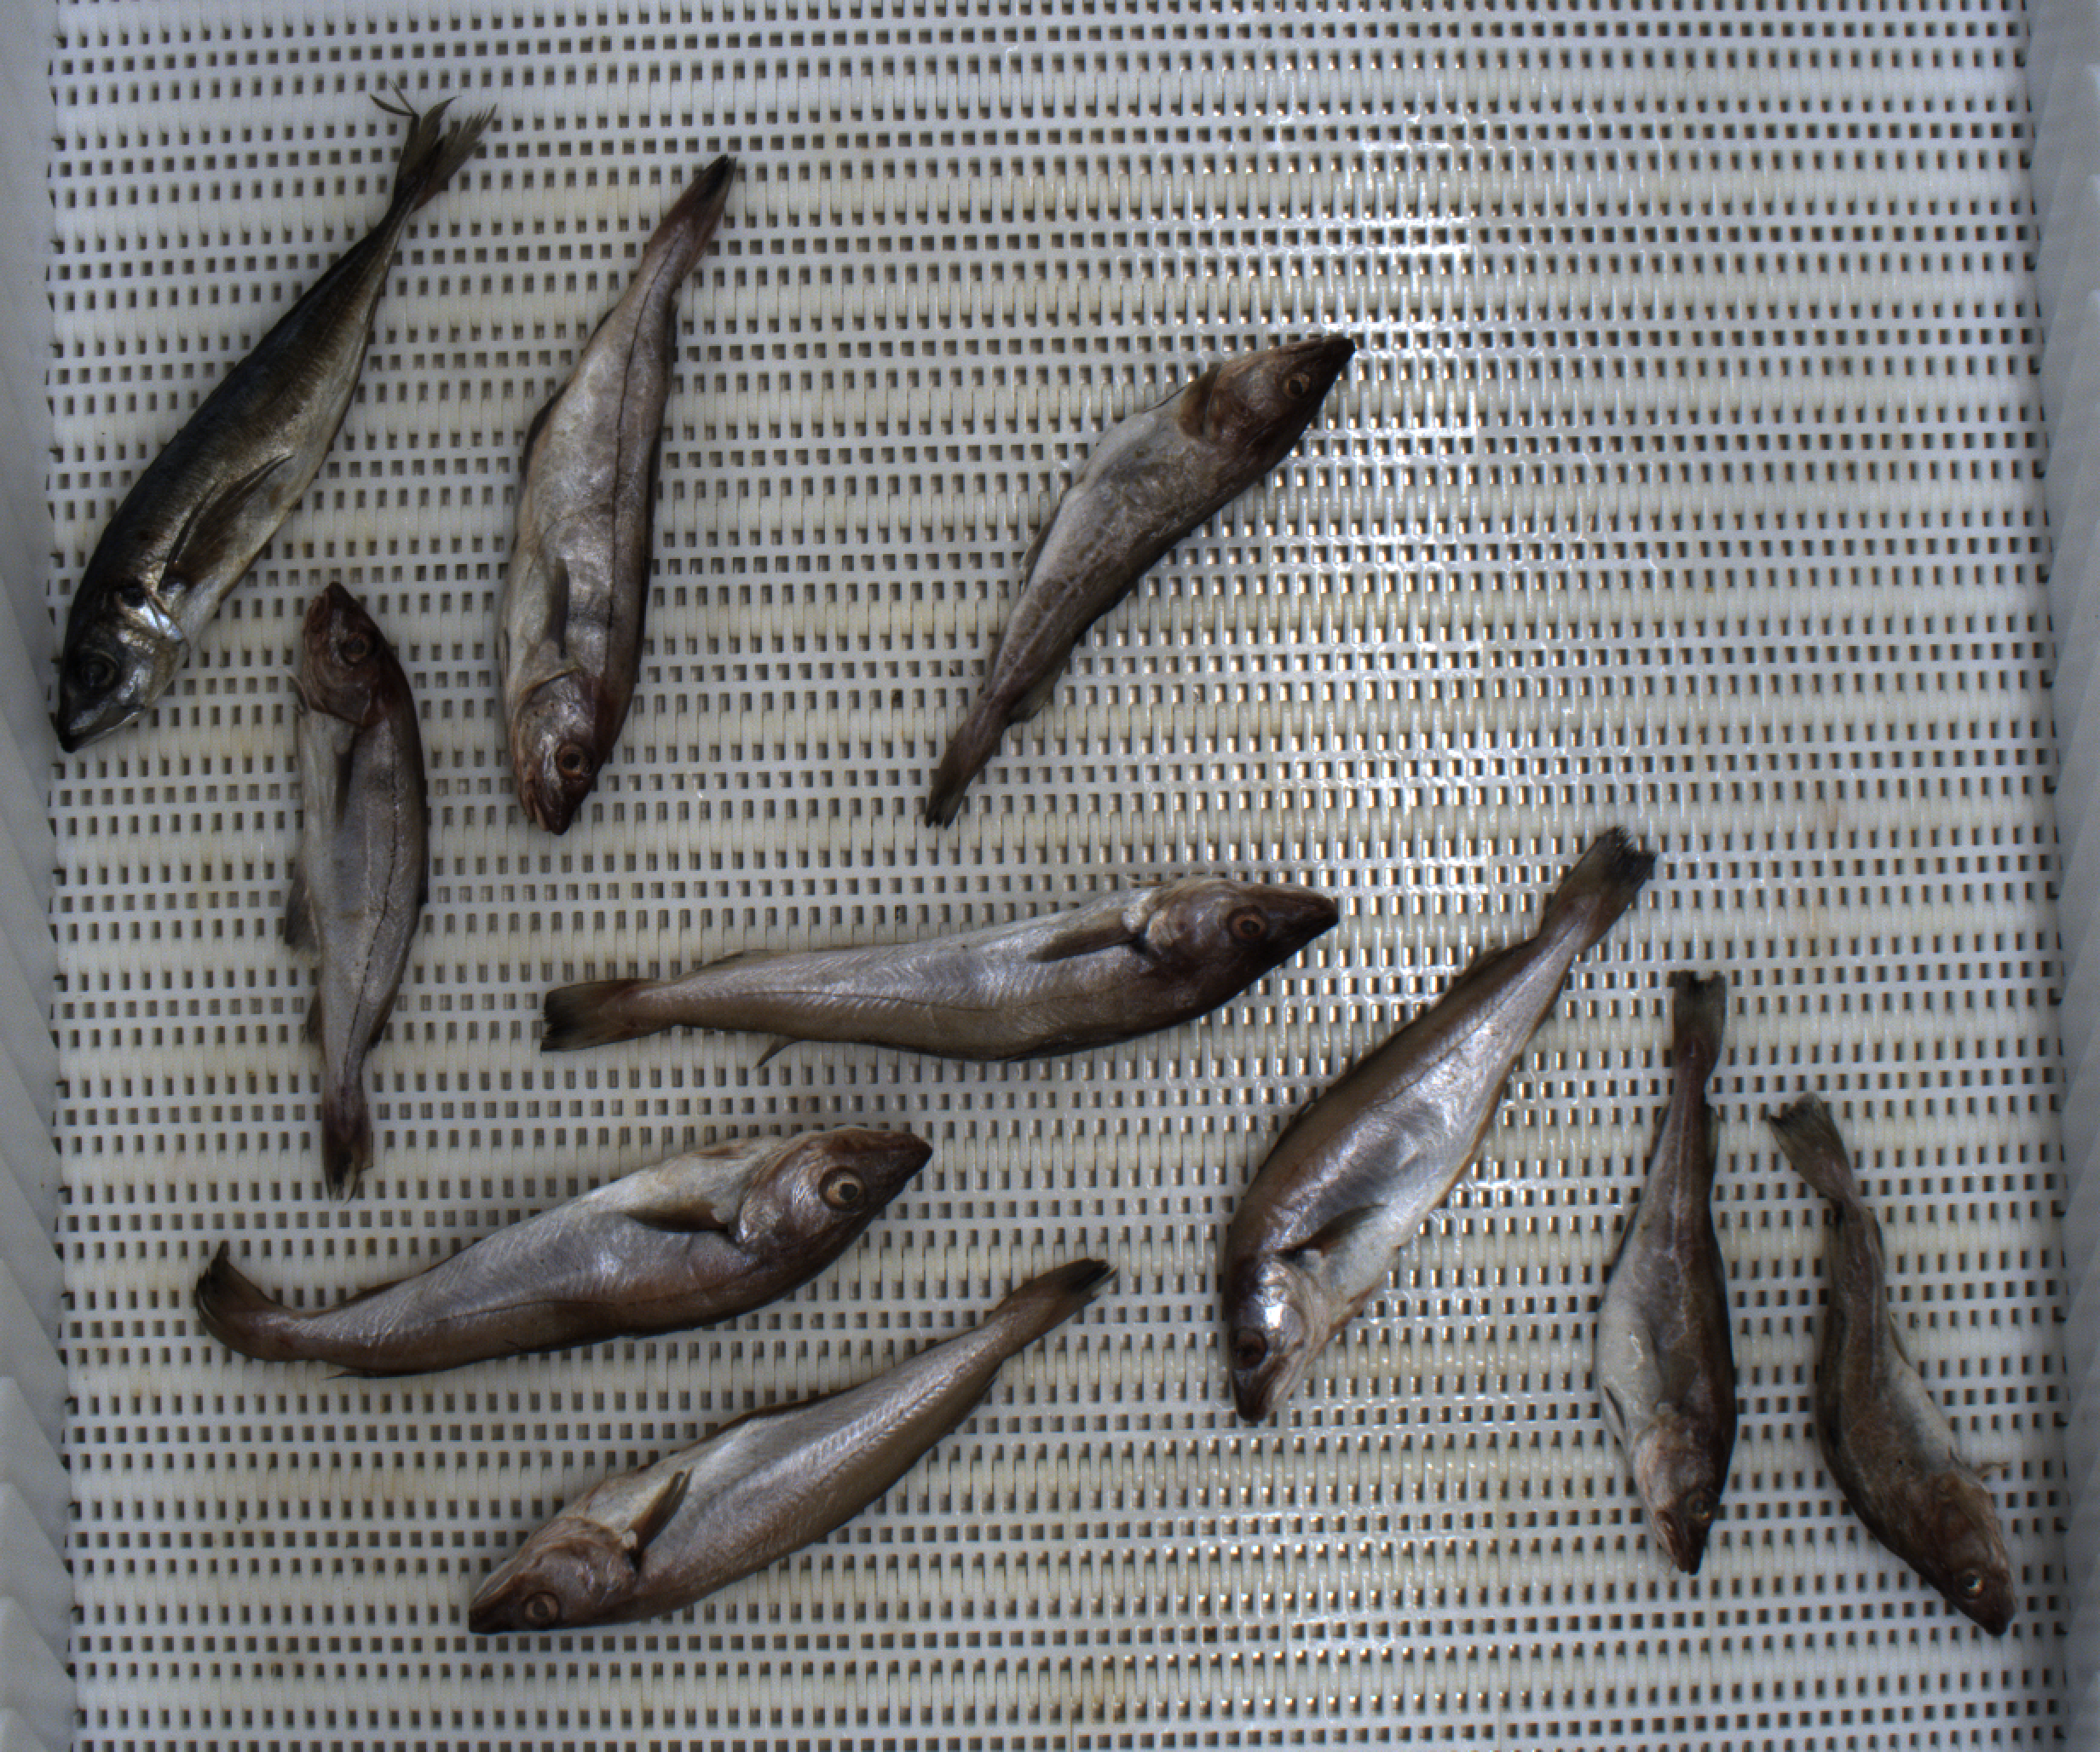
Total fish: 10
Cod: 3
Haddock: 2
Whiting: 4
Hake: 0
Horse mackerel: 1
Saithe: 0
Other: 0